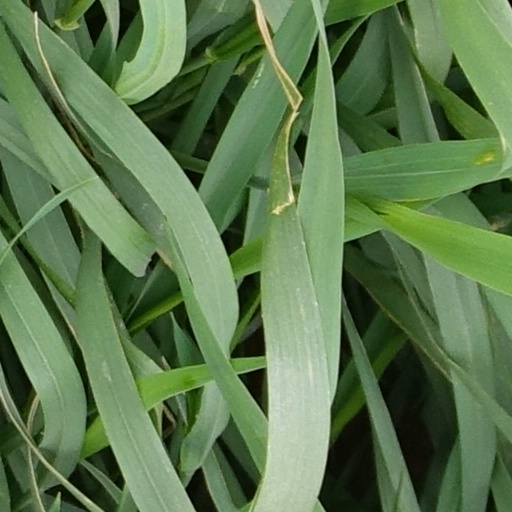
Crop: wheat